2022 United States elections

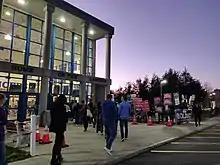
Voters at a polling location in Londonderry, New Hampshire

This was the third consecutive midterm election in the incumbent president's first term in which the party not occupying the White House was able to win control of the House but was unable to win the Senate. Democrats performed better than expected in New Hampshire, Pennsylvania (where they gained a seat – the sole flipping seat), and Nevada, which allowed them to retain control of the Senate, and with an increased majority after winning the runoff election in Georgia.